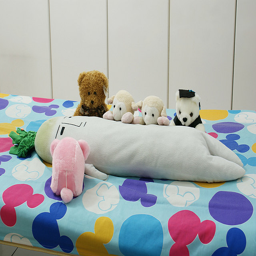
A table topped with lots of stuffed animals.
A bunch of stuffed animals that are on a bed.
Stuffed toys are on a bed with Mickey Mouse sheets.
Stuffed animals laid out in a theme on the bed
Some stuffed animals are arrayed on a bed.